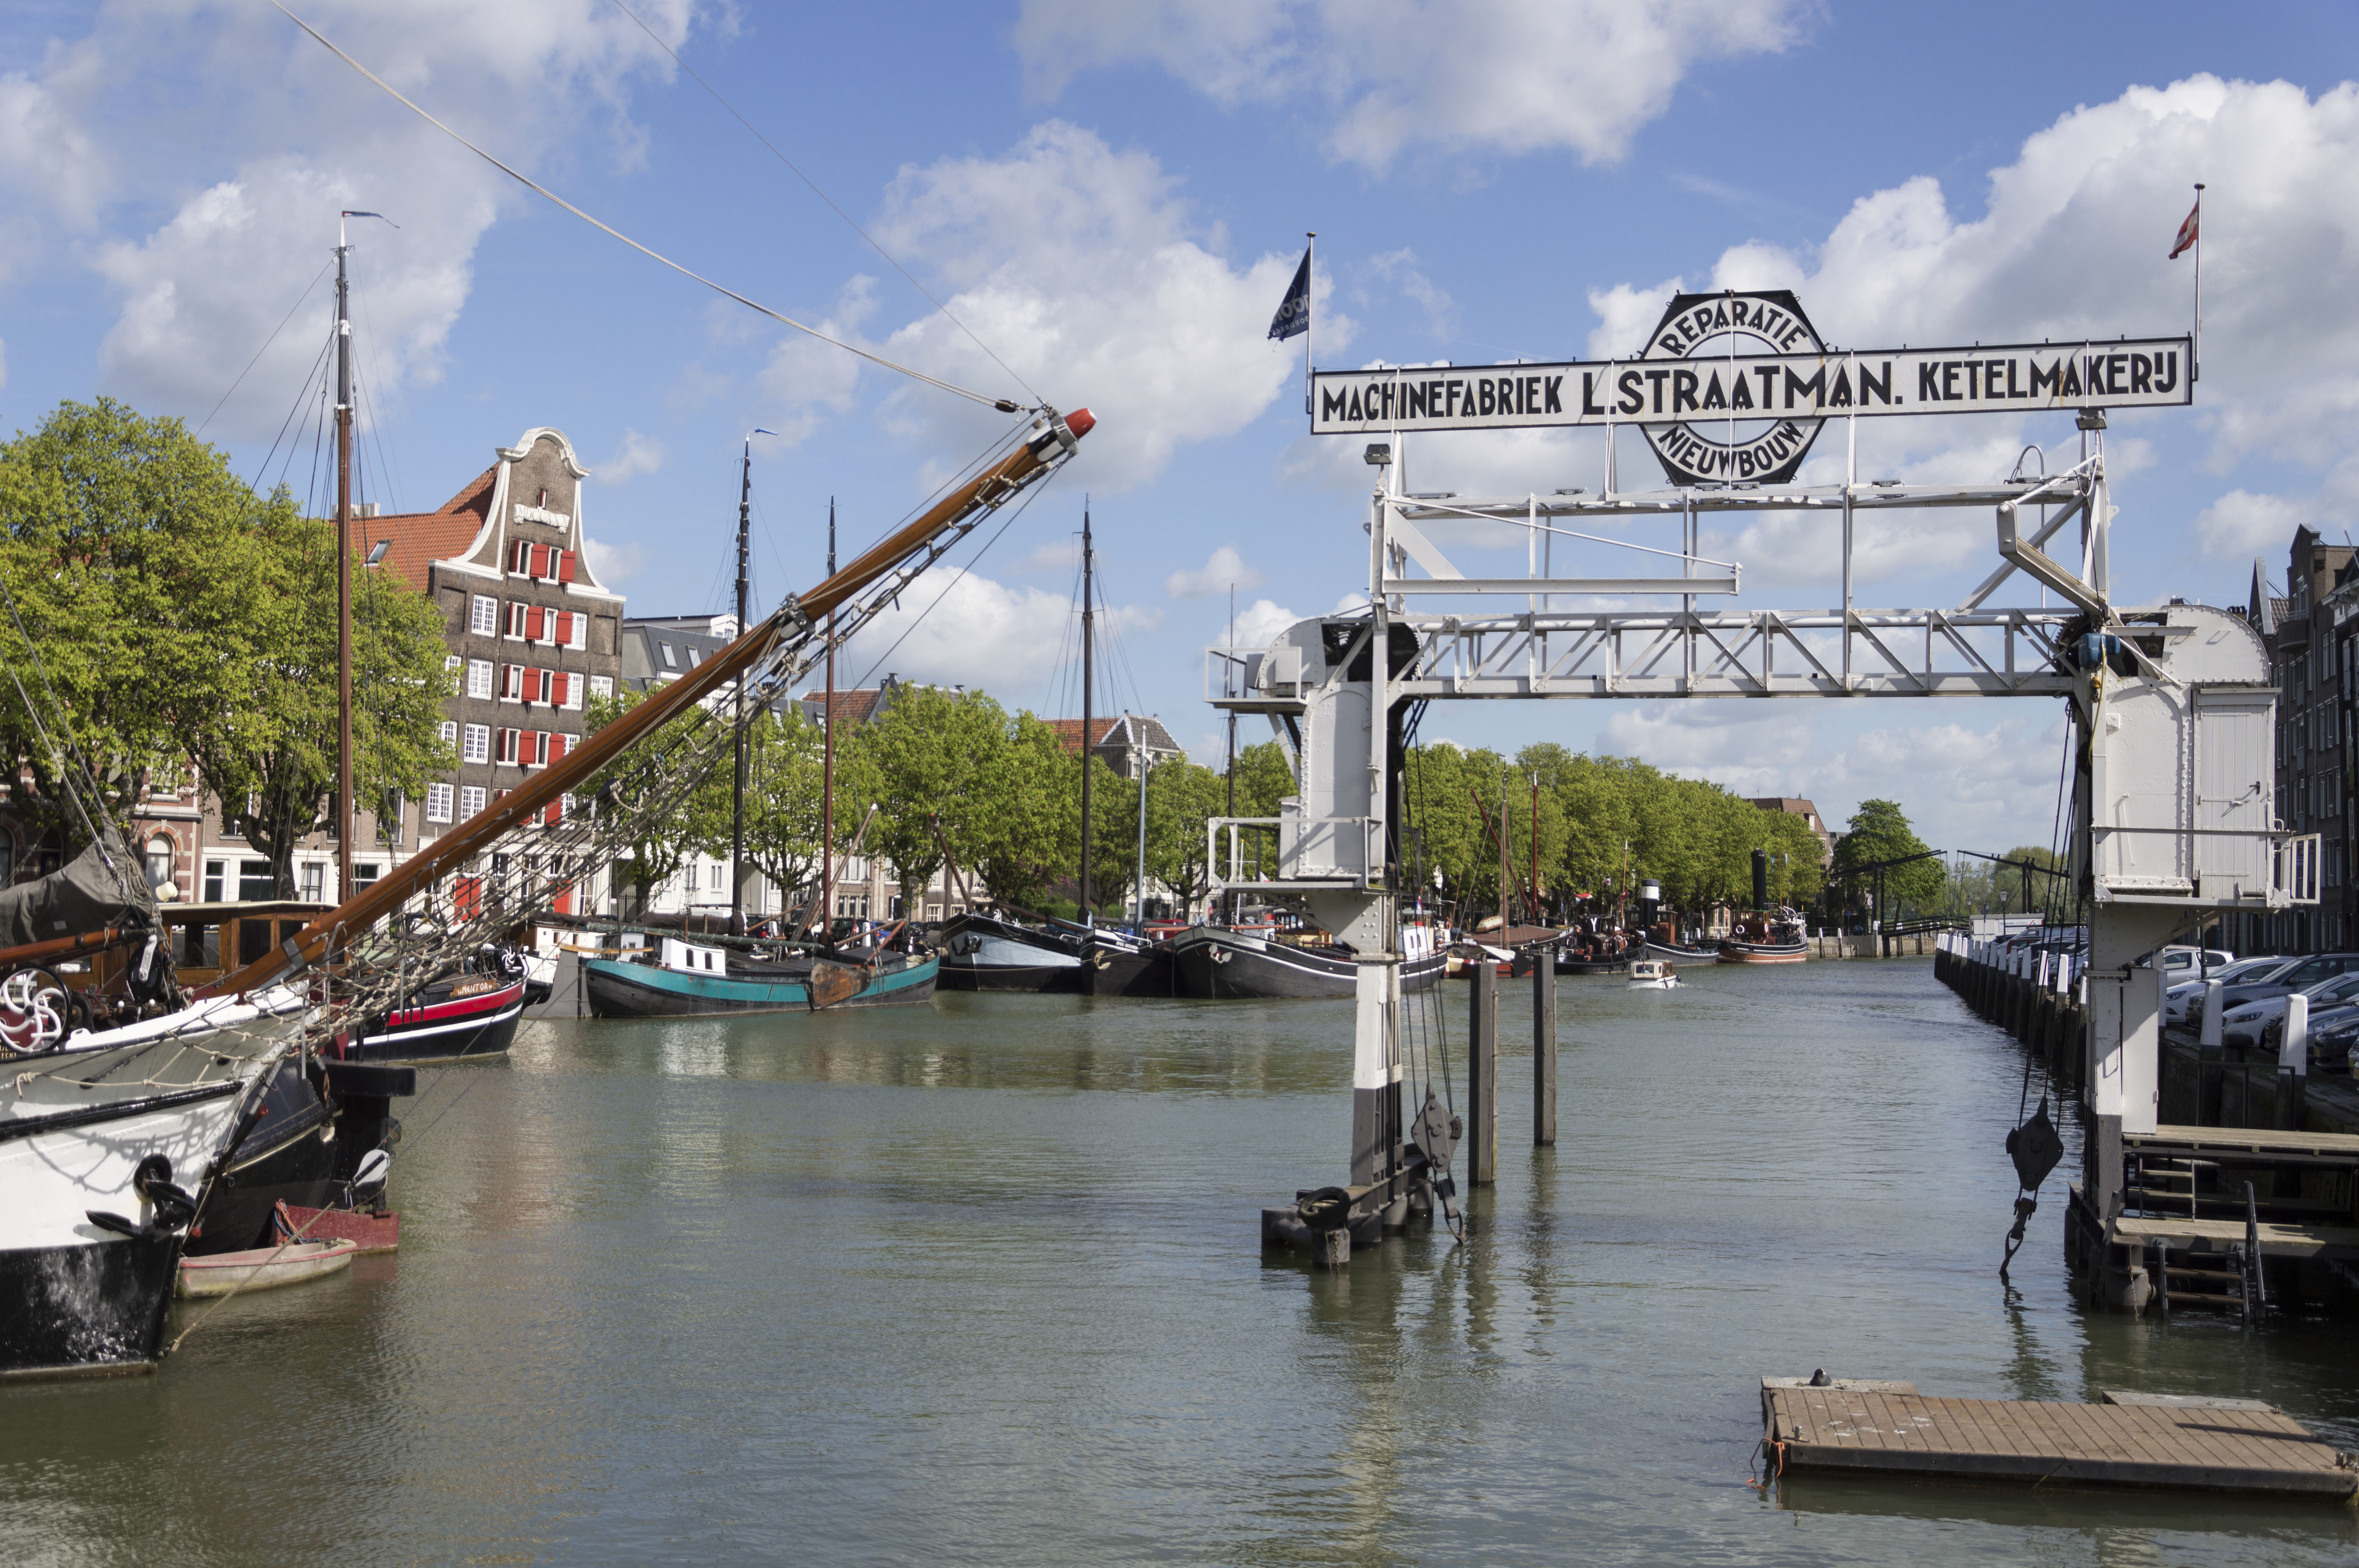
outdoor, dock, architecture, boat, bridge, photography, van, building, urban, river, canal, photo, transport, vehicle, harbor, nikon, historic, tourism, waterway, holland, nederland, netherlands, boating, dutch, outdoorphotography, picture, photograph, fotos, foto, fotografie, elevator, urbanphotography, geheugen, paulvandevelde, pdvandevelde, padagudaloma, landschapsfotografie, dordrecht, stadsfotografie, nederlandinfotos, historisch, stadswandeling, architectuur, pvdvfotografie, pdvandeveldedordrecht, diep, rondjedordt, dedordtevaer, dutchphotography, nederlandsefotografie, dutchphotogaraphy, totallydutch, fotografienederland, hollandsefotografie, fotografieholland, wolwevershaven, dordtmonumenteel, fotosdordrecht, fotosvandordrecht, erfgoedcentrumdiep, openmonumentendag, fotovandeweek, kuipershaven, dordrechtmonumenteel, machinefabriek, scheepslift, straatman, ketelmakerij